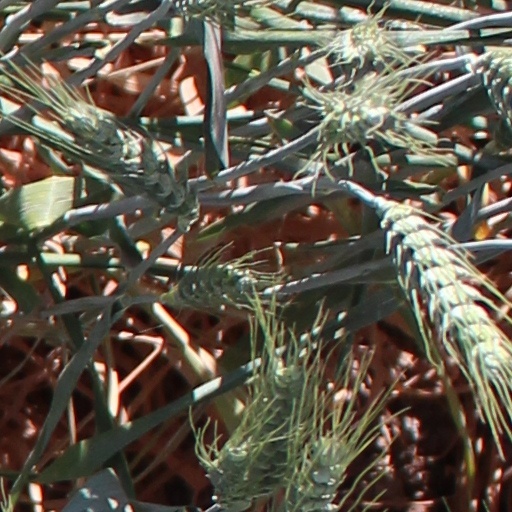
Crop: wheat